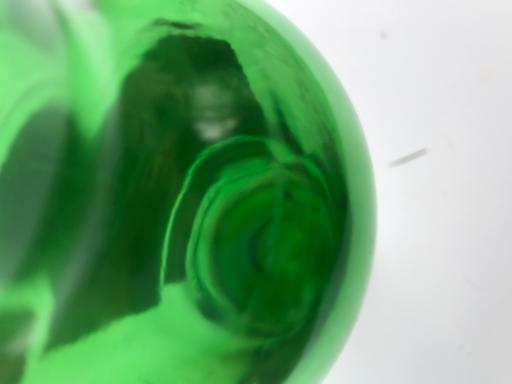
Label: glass